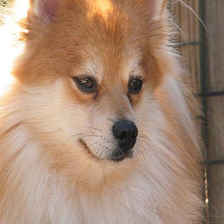
Species: dog
Breed: pomeranian